Women in the Spanish Socialist Workers' Party

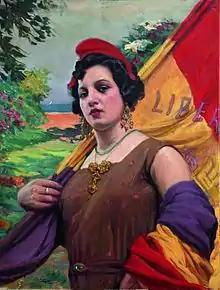
"República Española" (1931) by painter Teodoro Andreu.

The Spanish monarchy ended in 1931. Following this and the end of the Dictatorship of Primo de Rivera, the Second Republic was formed. The Second Republic had three elections before being replaced by the Franco dictatorship. These elections were held in 1931, 1933 and 1936.